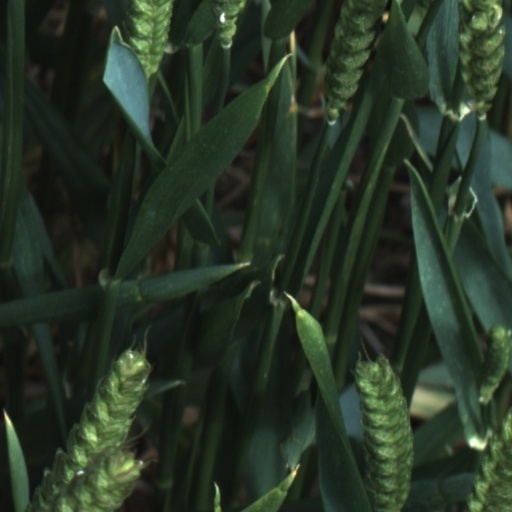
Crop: wheat